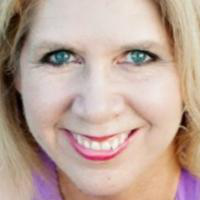
Age group: age 56-65